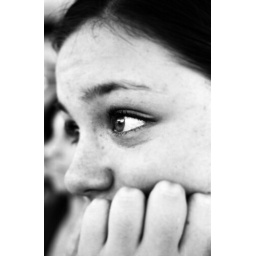
black and white photography from my class. scanned in negatives, edited in photoshop